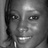
Emotion: happy